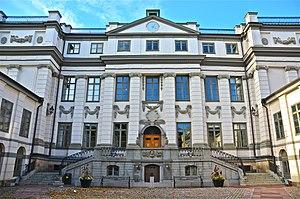
La Cour suprême de Suède est l'une des deux instances suprêmes du pouvoir judiciaire suédois. Elle est la plus haute instance pour les contentieux de droit civil et de droit pénal. La plus haute instance pour les contentieux de droit administratif est par contre la Cour administrative suprême.